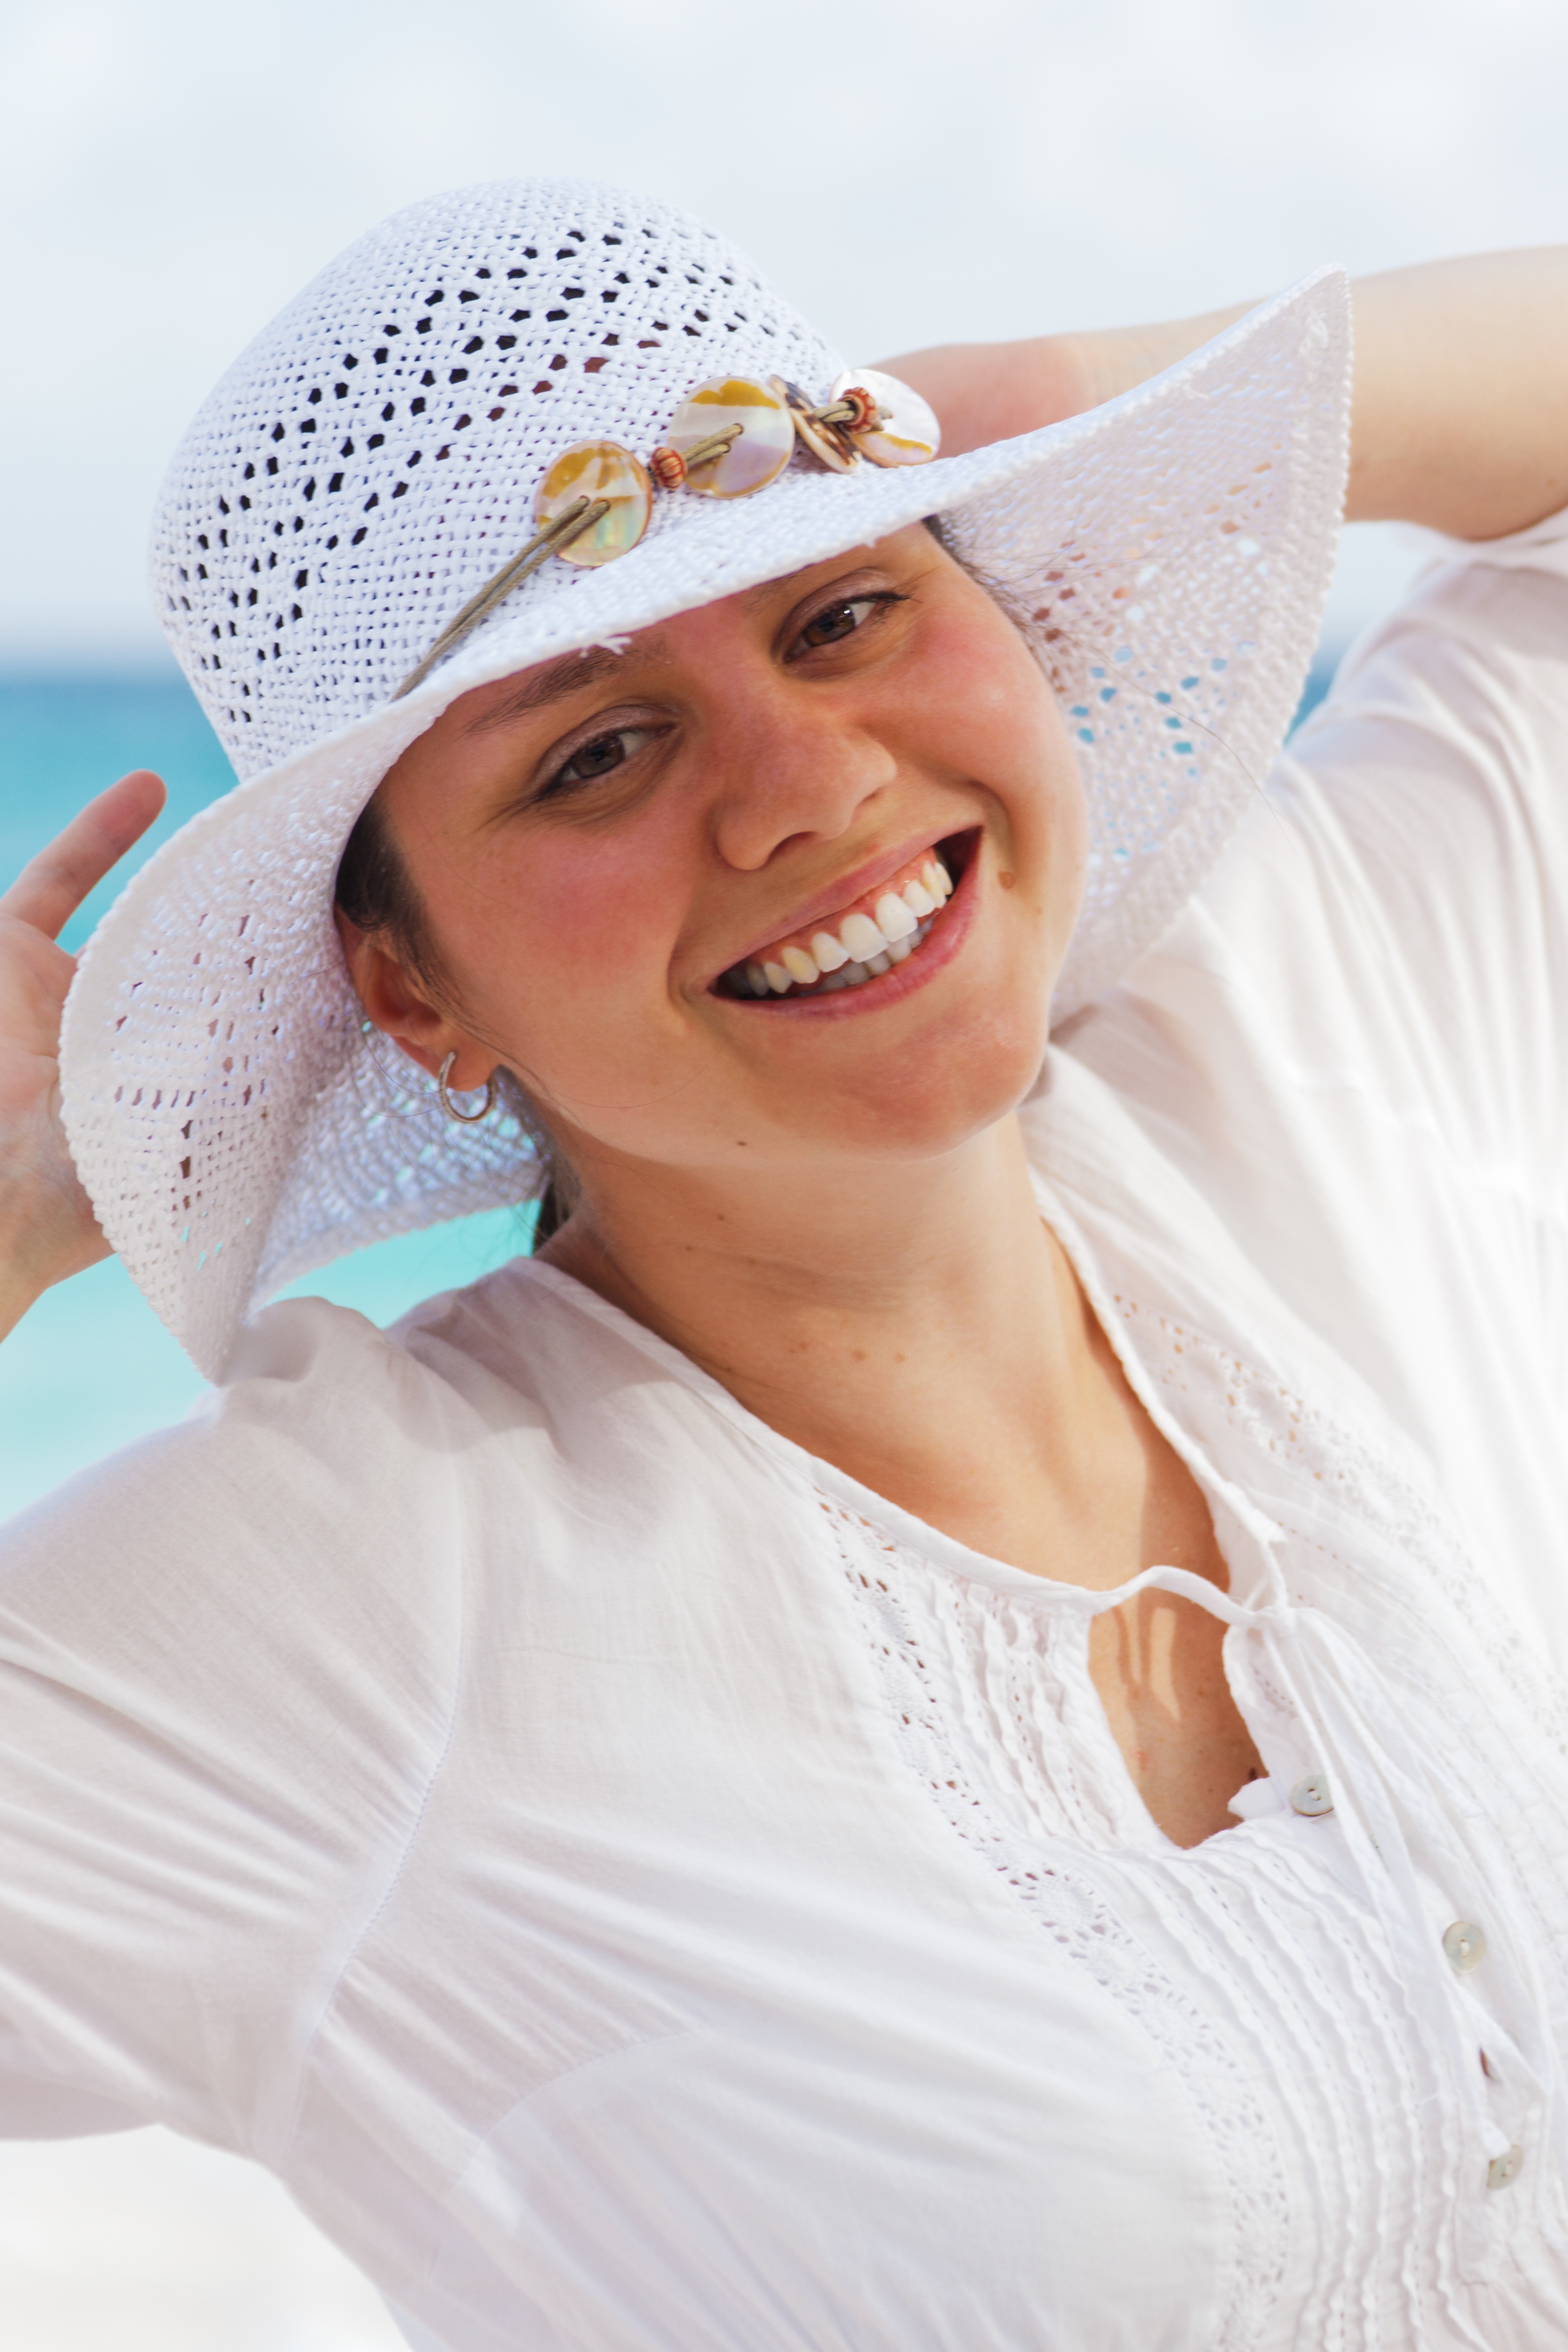
beach, sea, water, outdoor, ocean, person, people, girl, sun, woman, white, summer, vacation, travel, female, portrait, model, spring, tropical, hat, clothing, lifestyle, leisure, facial expression, smile, face, sunny, happy, infant, eye, cap, head, skin, beauty, organ, caribbean, photo shoot, portrait photography, fashion accessory